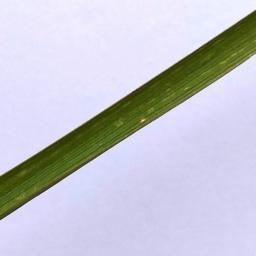
Label: Rice___Leaf_Blast